Paulo Dantas

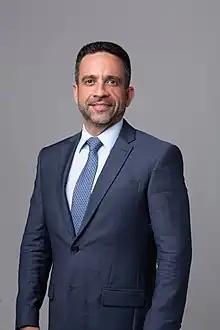
Official portrait, 2023.

Paulo Suruagy do Amaral Dantas (born 19 March 1979) is a Brazilian politician affiliated with the Brazilian Democratic Movement (MDB), is the current governor of Alagoas.